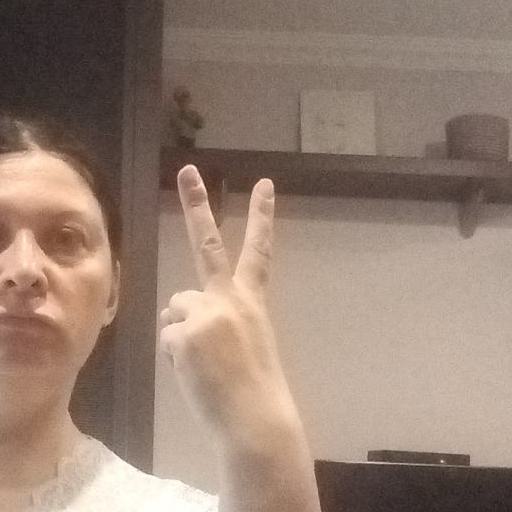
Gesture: peace_inverted